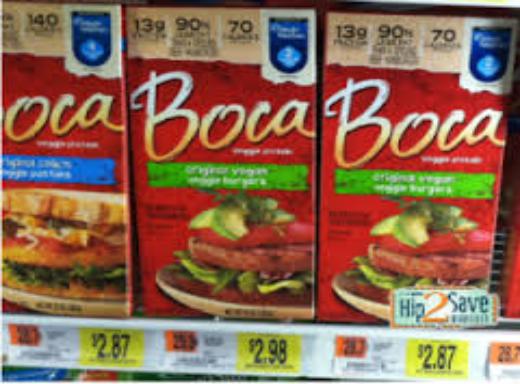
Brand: Boca Burger
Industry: Food